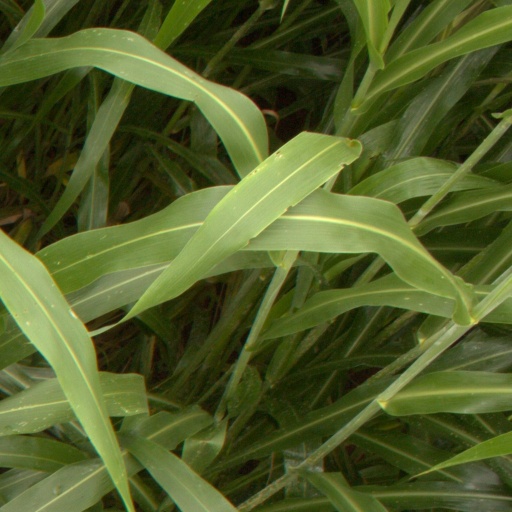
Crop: sorghum